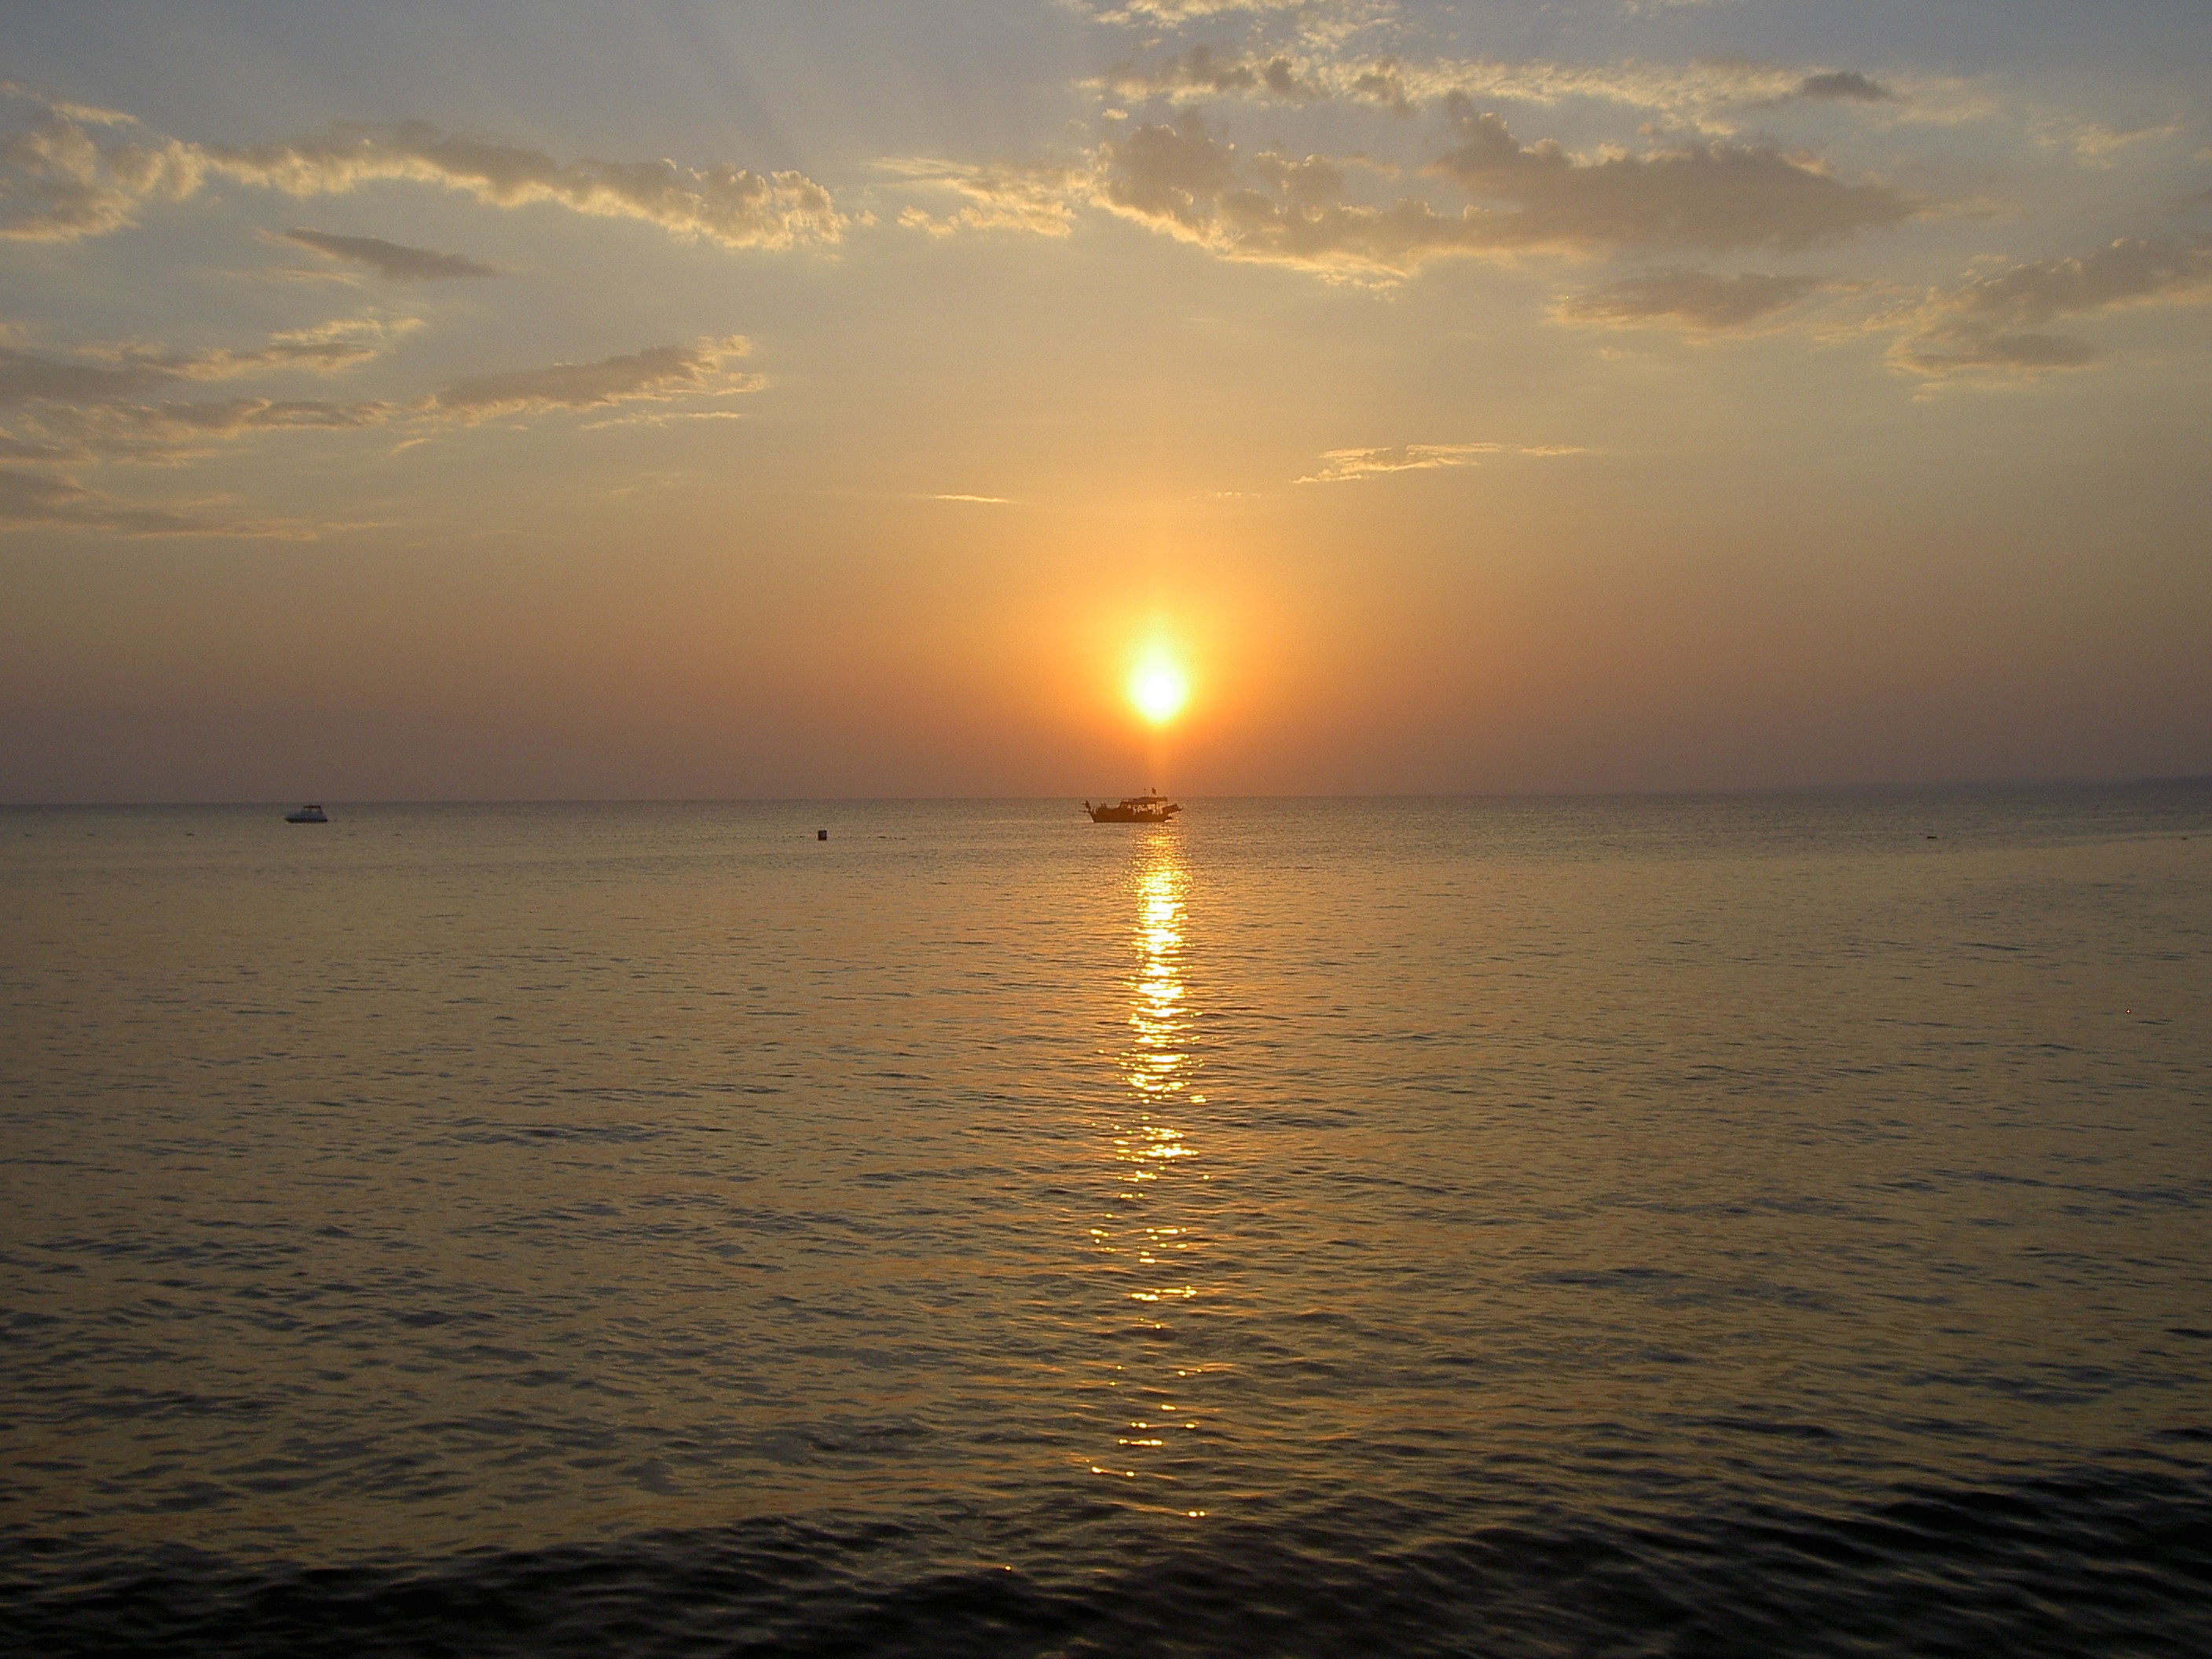
beach, sea, coast, water, ocean, horizon, cloud, sun, sunrise, sunset, sunlight, morning, shore, wave, dawn, dusk, evening, reflection, clouds, turkey, sol, afterglow